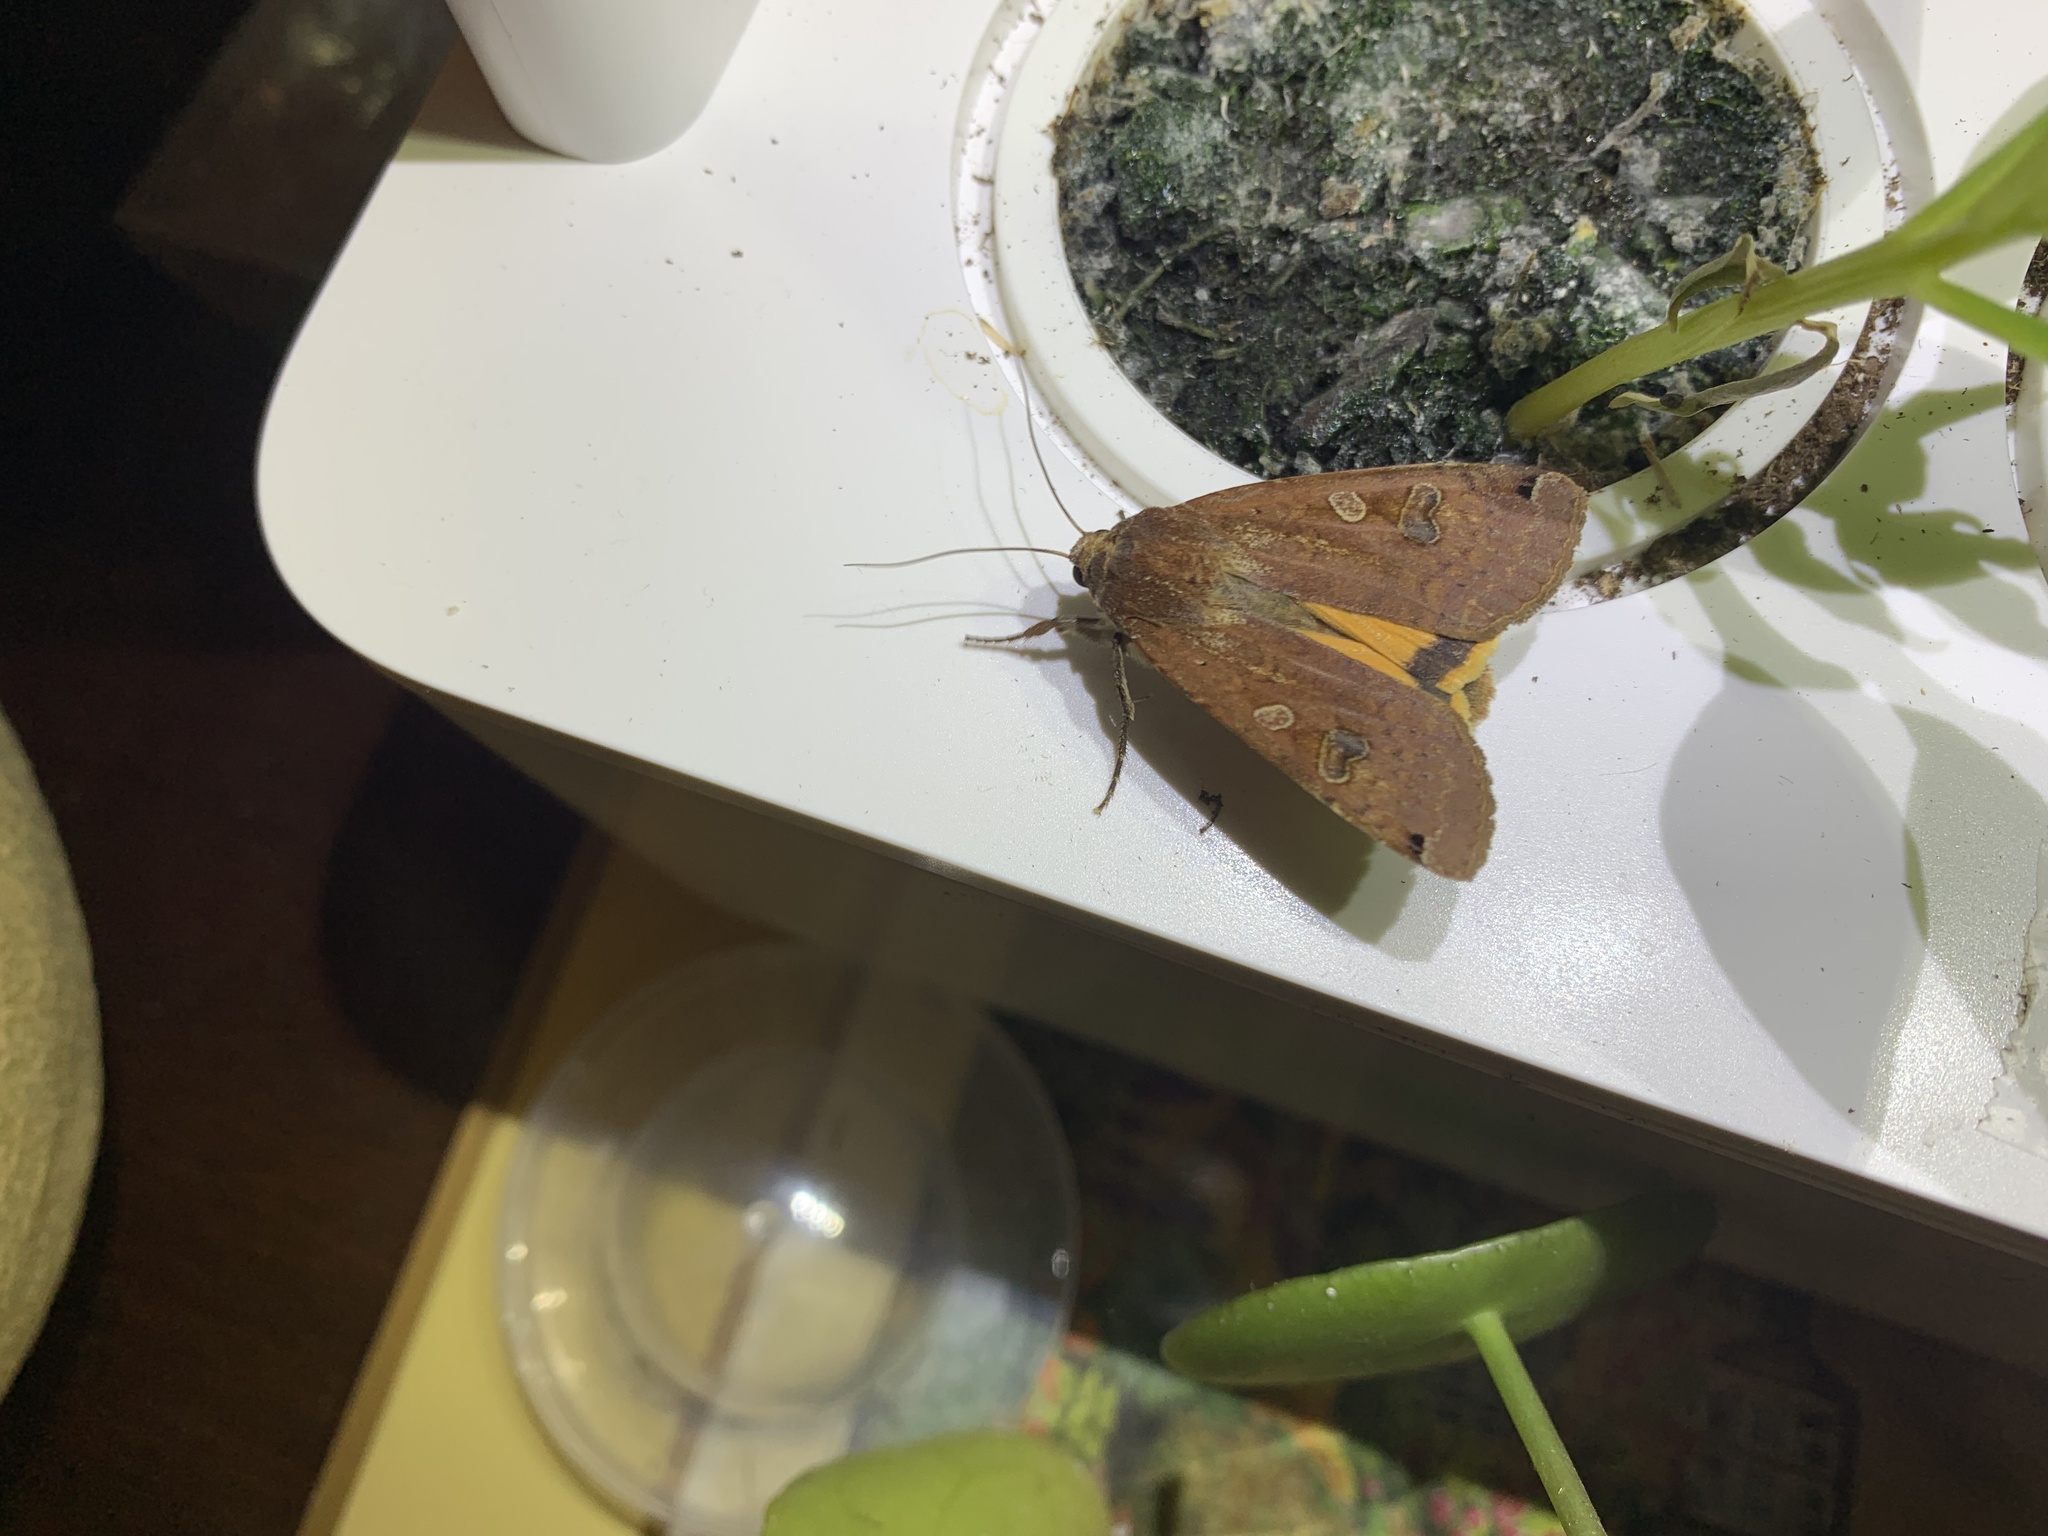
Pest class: cutworms